Namara inscription

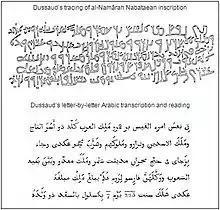
The original tracing and reading of the Namara inscription that was published by René Dussaudin 1905 (numbers added to facilitate discussion in this article)

This is the funerary monument of Imru' al-Qays, son of 'Amr, king of the Arabs, and (?) his title of honor was Master of Asad and Nizar.